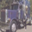
Label: truck